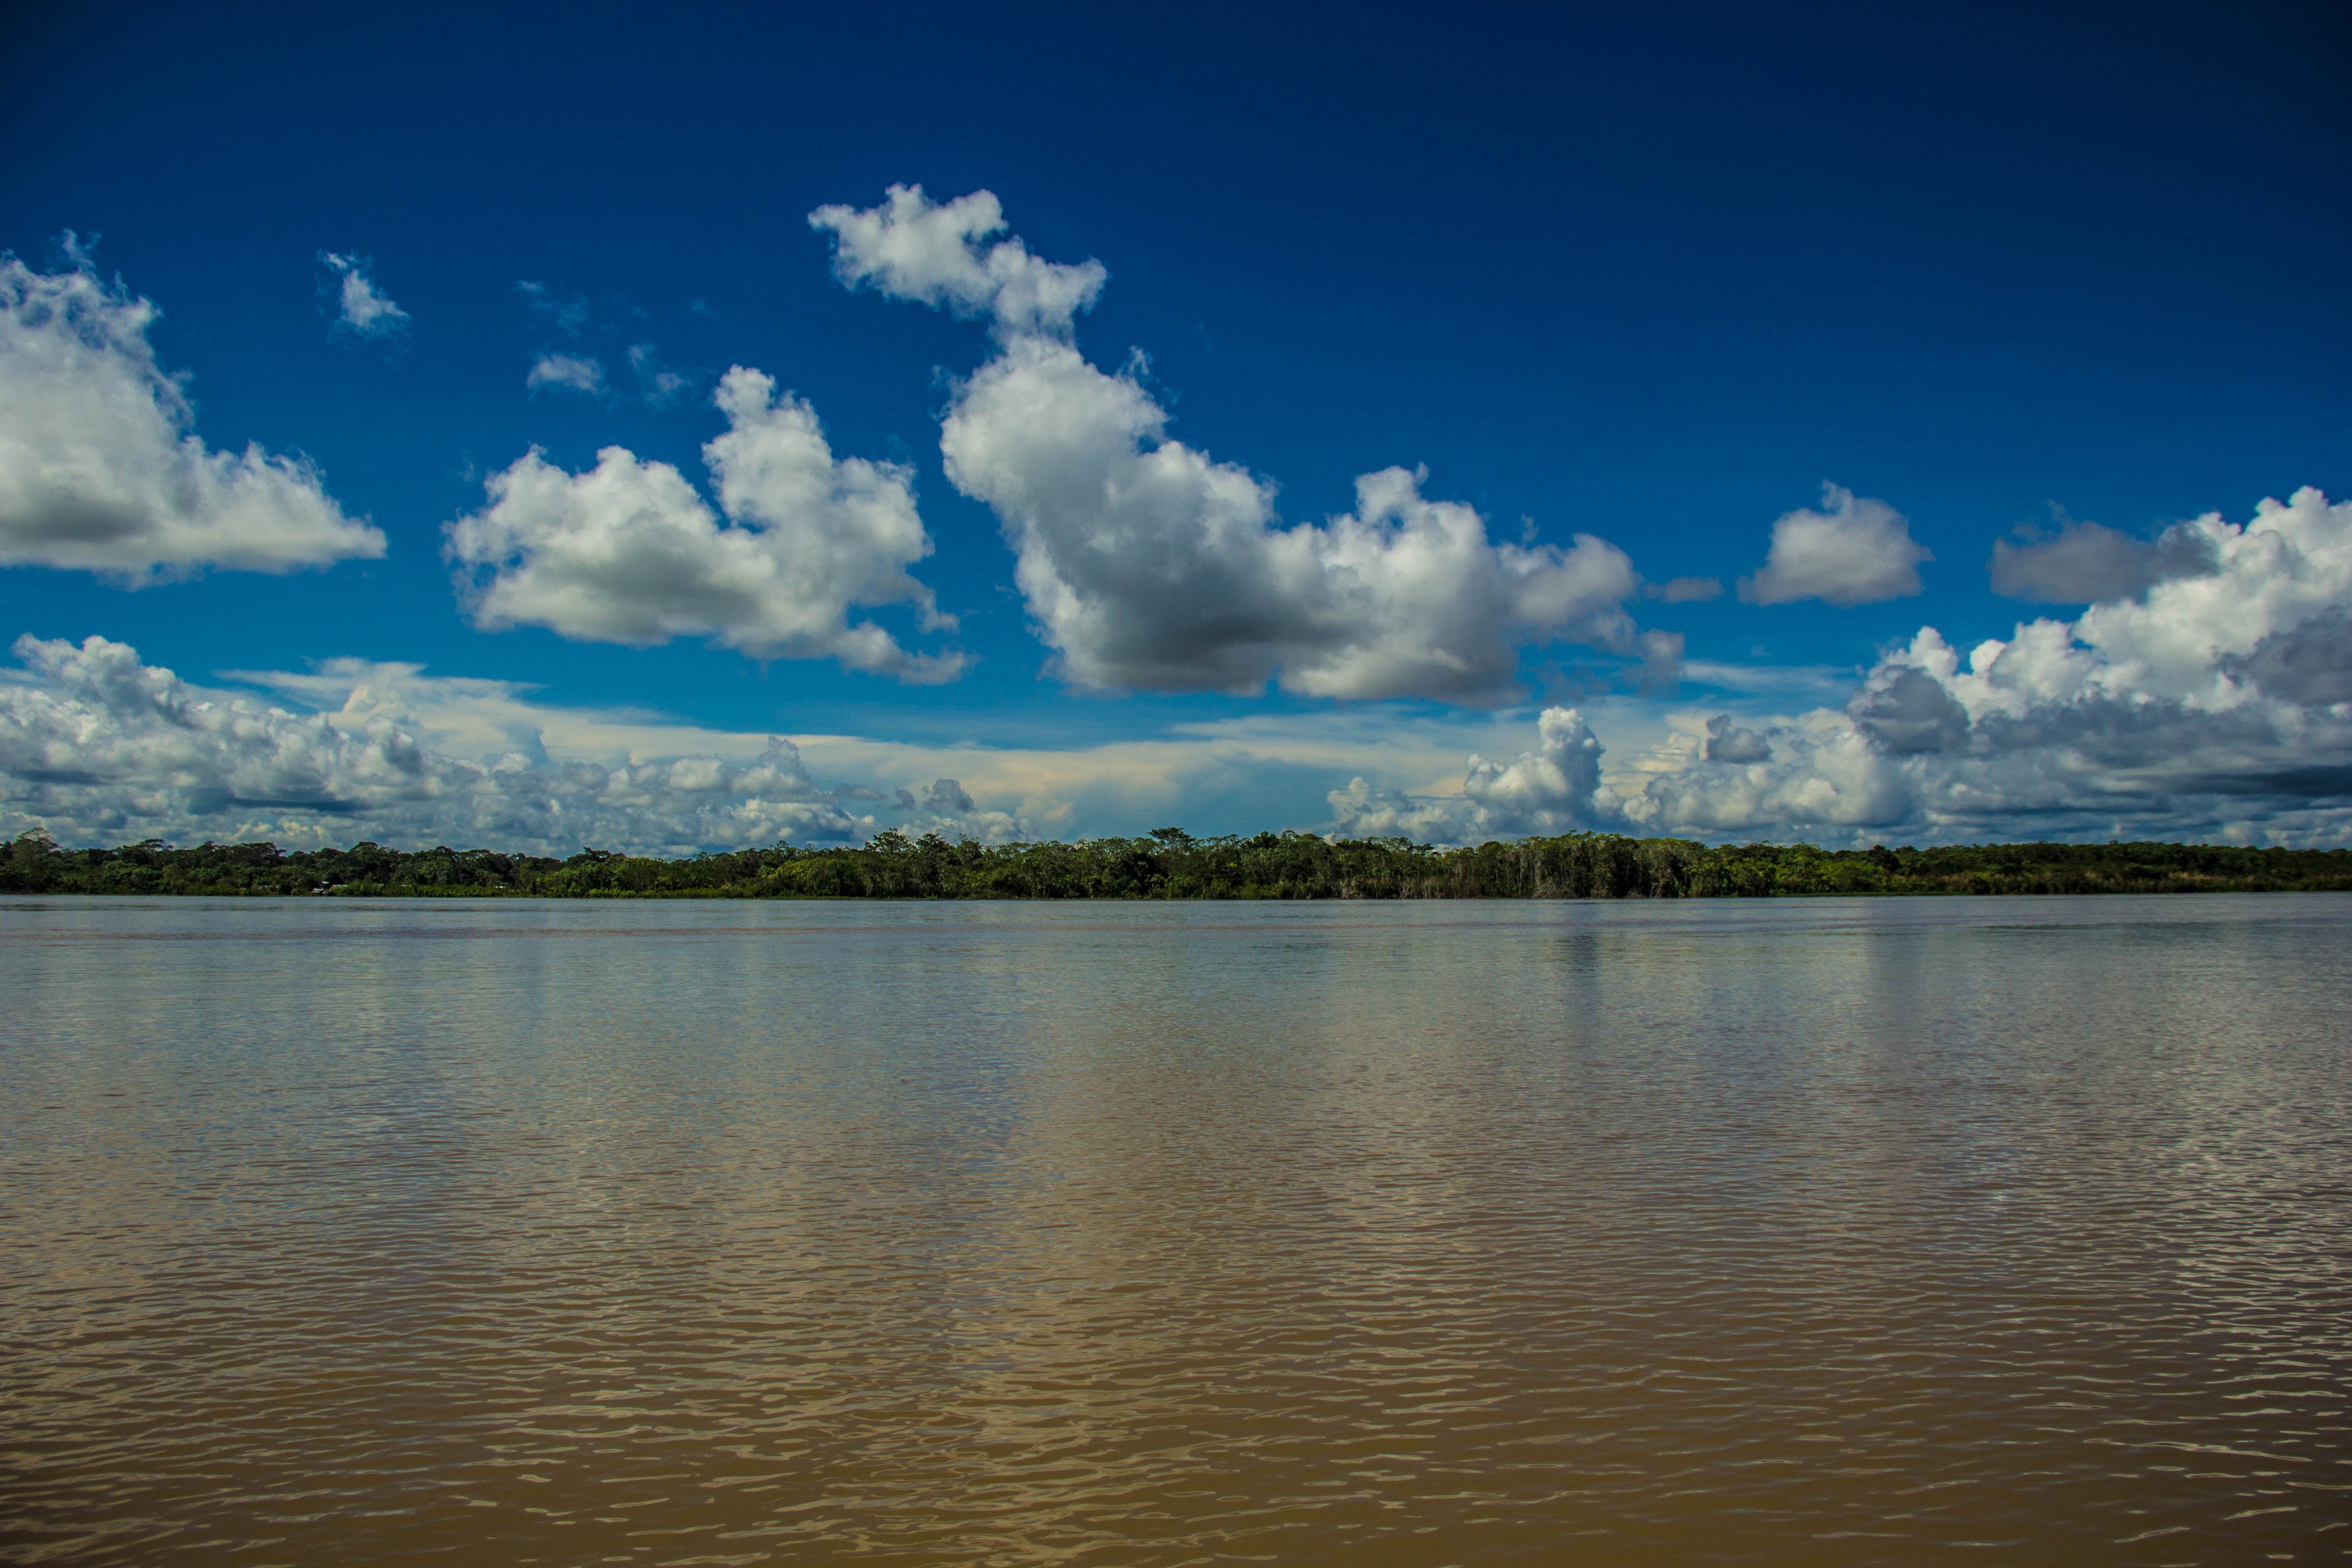
sea, water, nature, horizon, cloud, sky, sunlight, morning, lake, dawn, river, dusk, evening, reflection, reservoir, body of water, blue sky, loch, meteorological phenomenon, atmospheric phenomenon